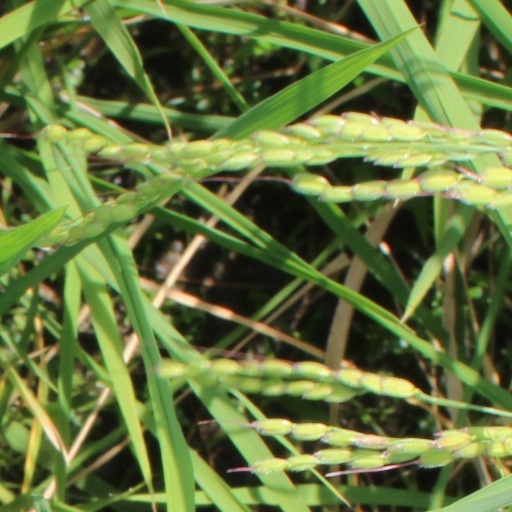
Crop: rice